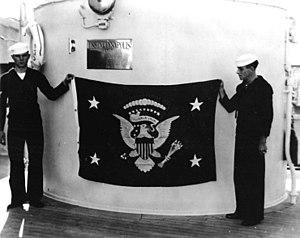
L'USS Indianapolis (CA-35) est un croiseur lourd de classe Portland appartenant à l'United States Navy, célèbre pour les circonstances de son naufrage qui reste à ce jour le plus meurtrier de l'histoire de la marine militaire américaine. Lancé en 1931, l'Indianapolis intègre la Scouting Force en 1933 avant de participer avec succès à de nombreuses campagnes de la guerre du Pacifique.